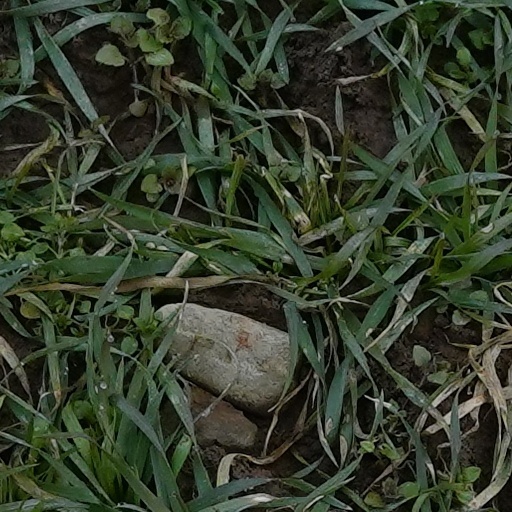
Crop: wheat